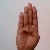
The image shows a hand gesture representing the letter 'B' in Indian Sign Language.